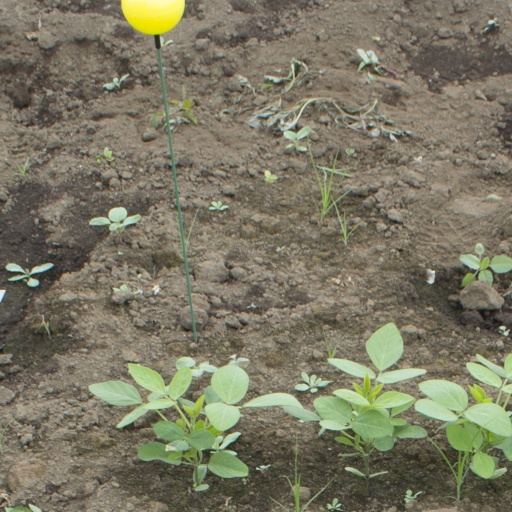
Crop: soybean